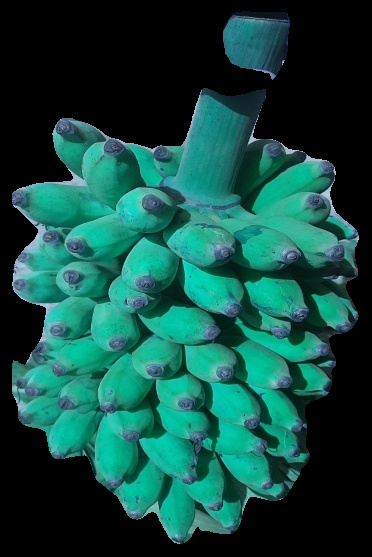
Variety: elakki-bale
Grade: grade3